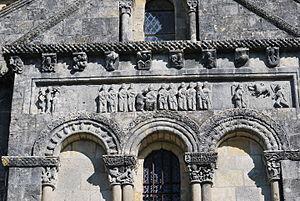
Église Saint-Pierre de Loupiac
L'église Saint-Pierre est une église catholique située dans la commune de Loupiac, dans le département de la Gironde, en France.